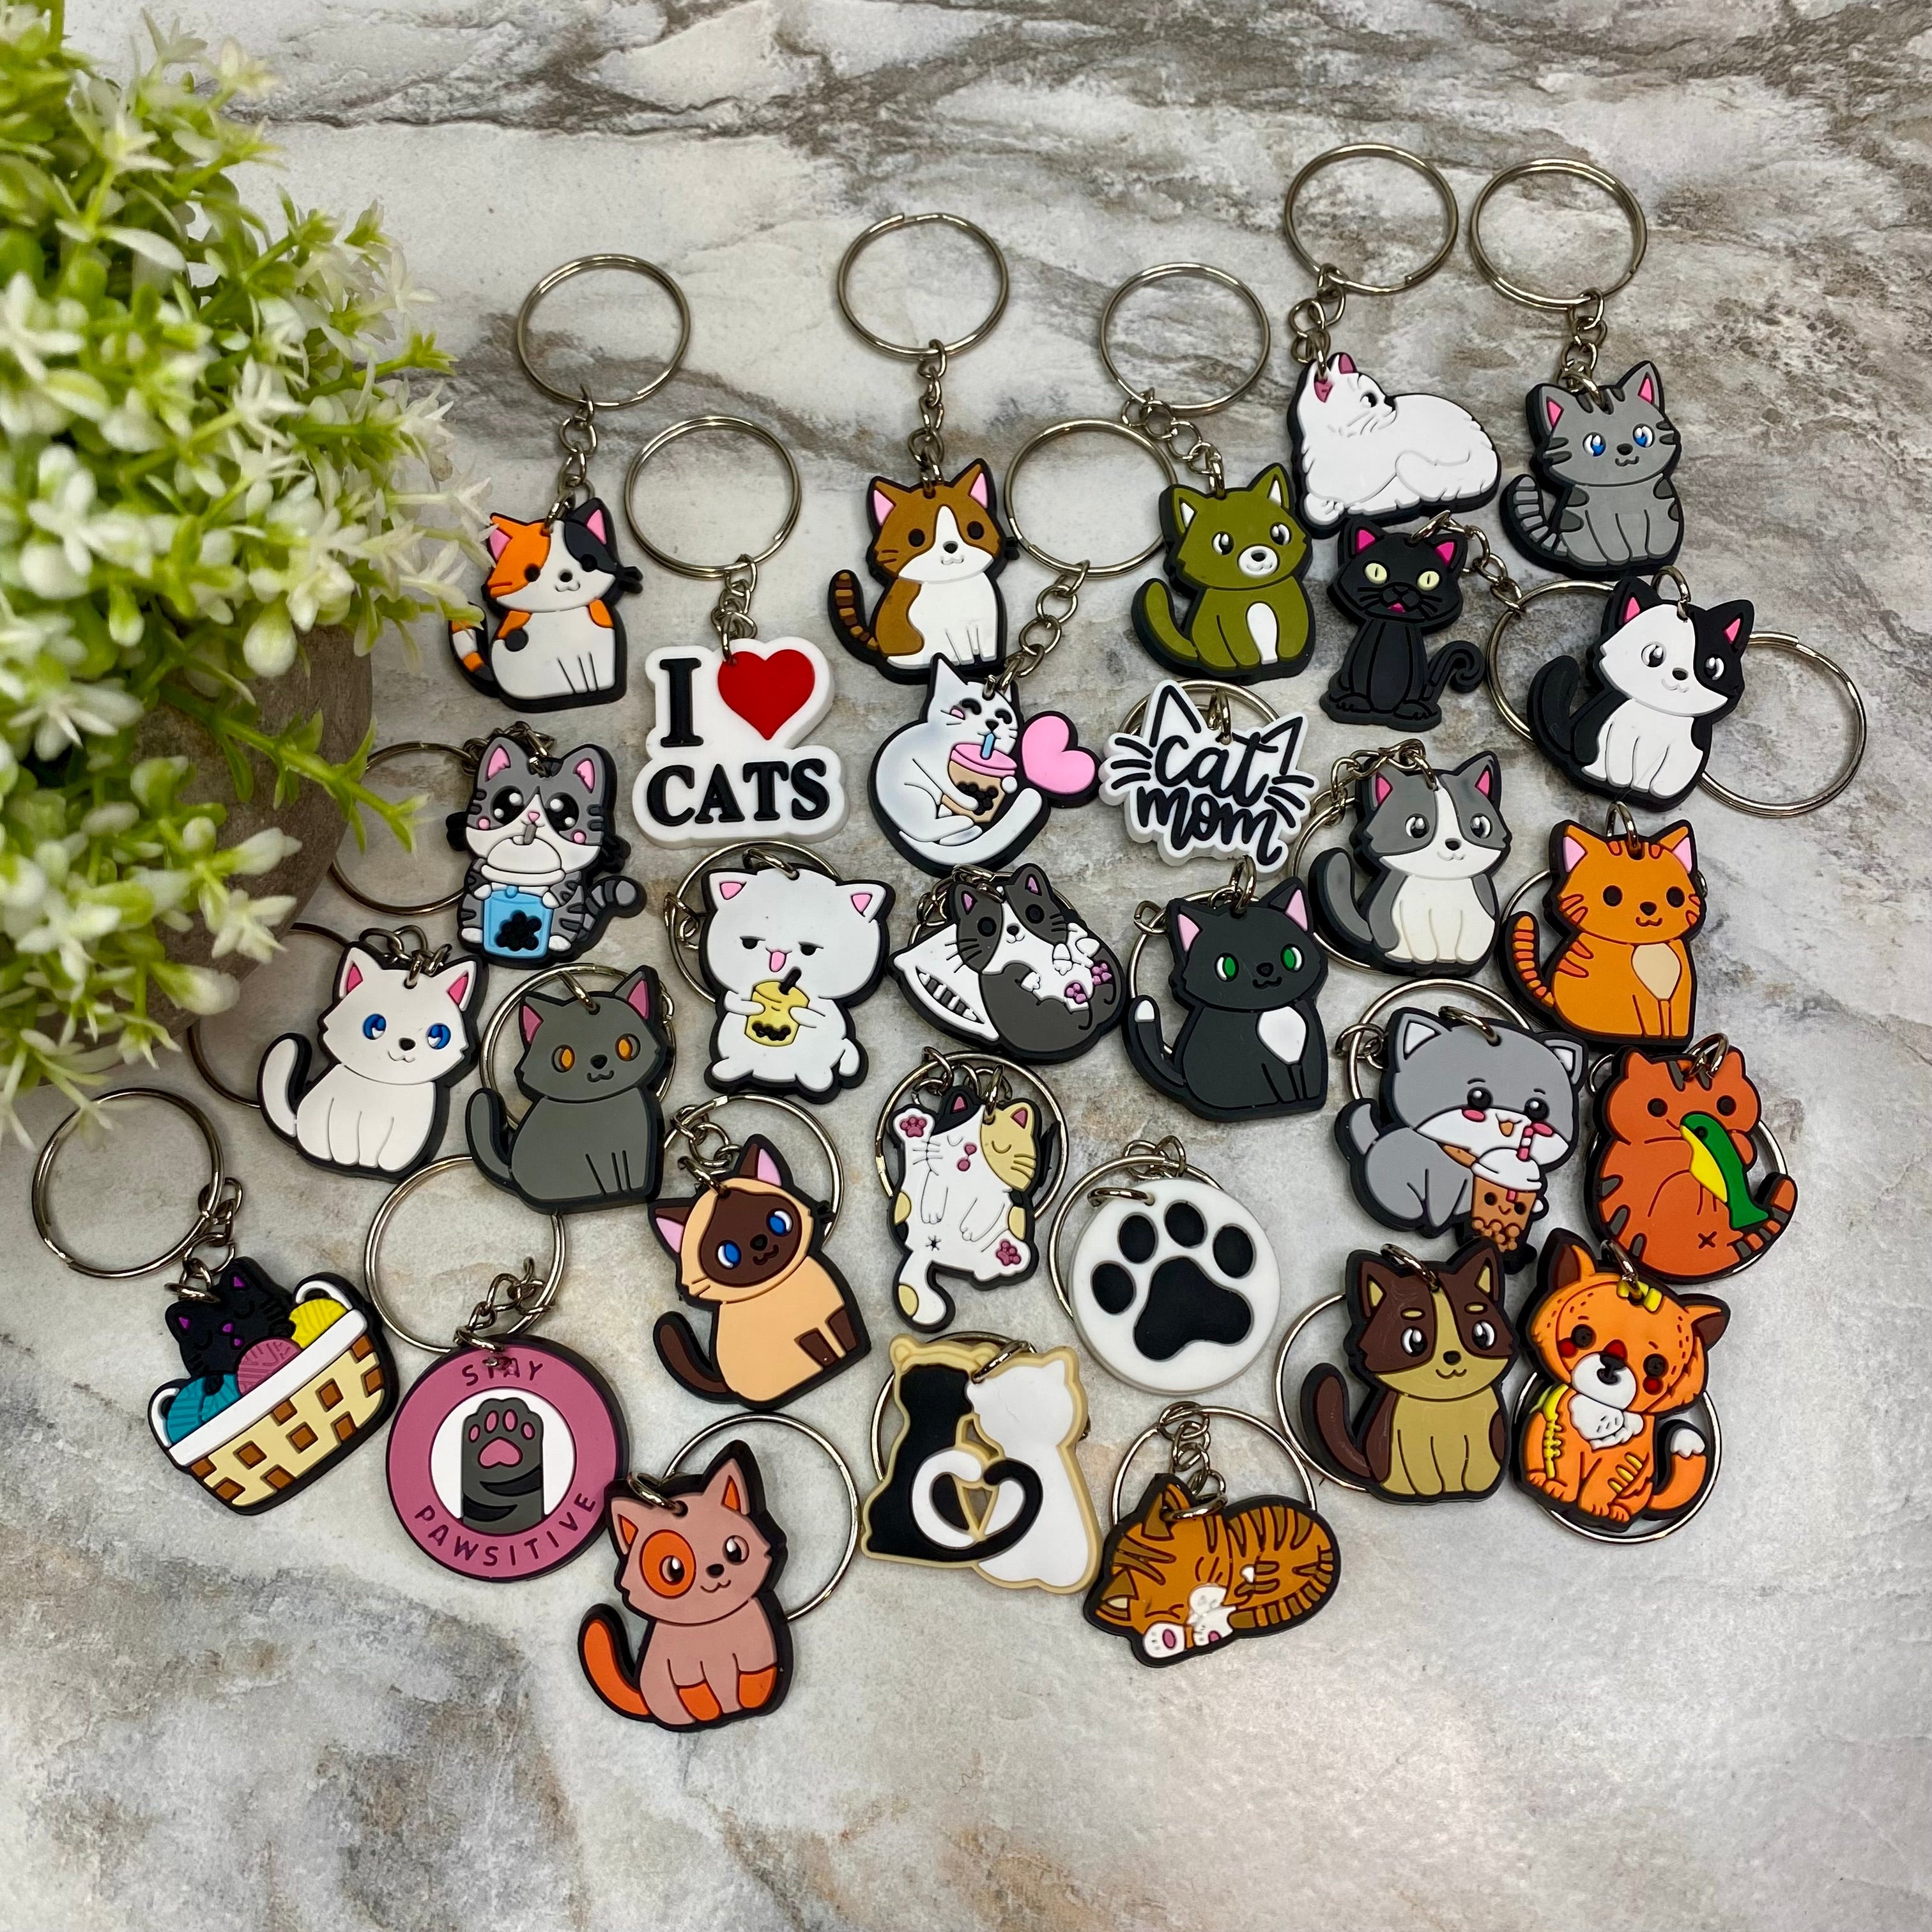
Keychain - Silicone - Cats
Adorable keychain, sold as single item. Random mix.
Brand: Hive Supply
Category: Apparel & Accessories > Handbag & Wallet Accessories > Keychains